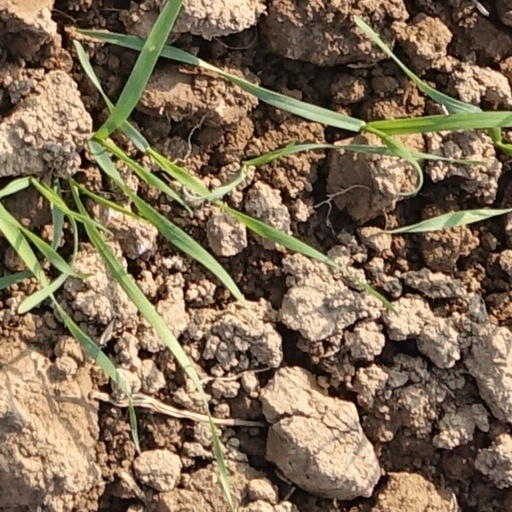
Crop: wheat